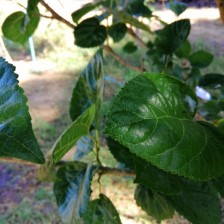
Variety: BlackAustralia